Yisrael Beiteinu

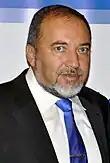
Avigdor Lieberman, when he was Minister of Foreign Affairs

Yisrael Beiteinu has its origins in the Israel of the late 1990s, when former Director-General of the Prime Minister's Office, Avigdor Lieberman was greatly disappointed by his former boss Benjamin Netanyahu and his negotiation with the Palestinian Authority. Netanyahu signed the Wye River Memorandum, which featured the division of the city of Hebron. This move was viewed by many right-wing Israelis, including many of Lieberman's own Russian-speaking community, as a betrayal of their values by Netanyahu. At the time of the Wye River Memorandum, the Russian-speaking community in Israel was mainly represented by the center-right Yisrael BaAliyah, led by Natan Sharansky, who decided not to pull his party out of Netanyahu's coalition despite the division of Hebron, which further disappointed Lieberman and other right-wing Russian-speakers. This disappointment led to two Yisrael BaAliyah Knesset members, Michael Nudelman and Yuri Stern, breaking away from the party to form their own party Aliyah.